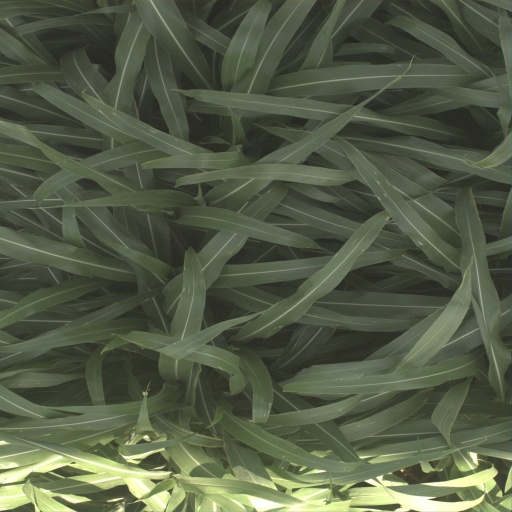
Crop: sorghum